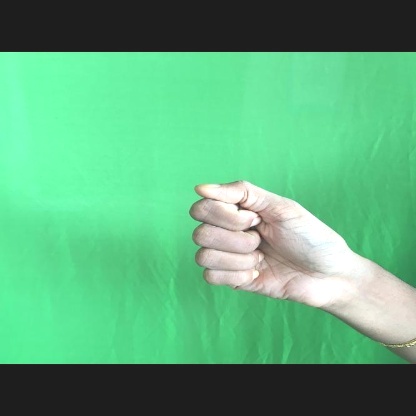
Mudra: Mushti